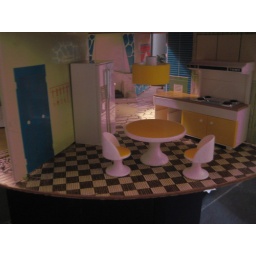
Tomy furniture in the Spinning house kitchen